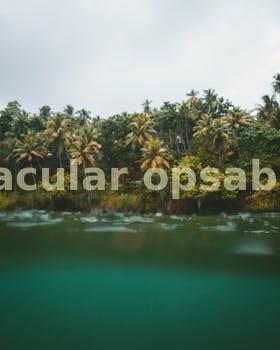
Label: Watermark